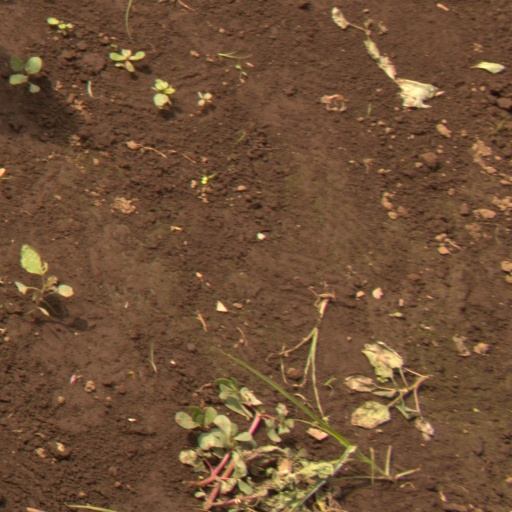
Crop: soybean